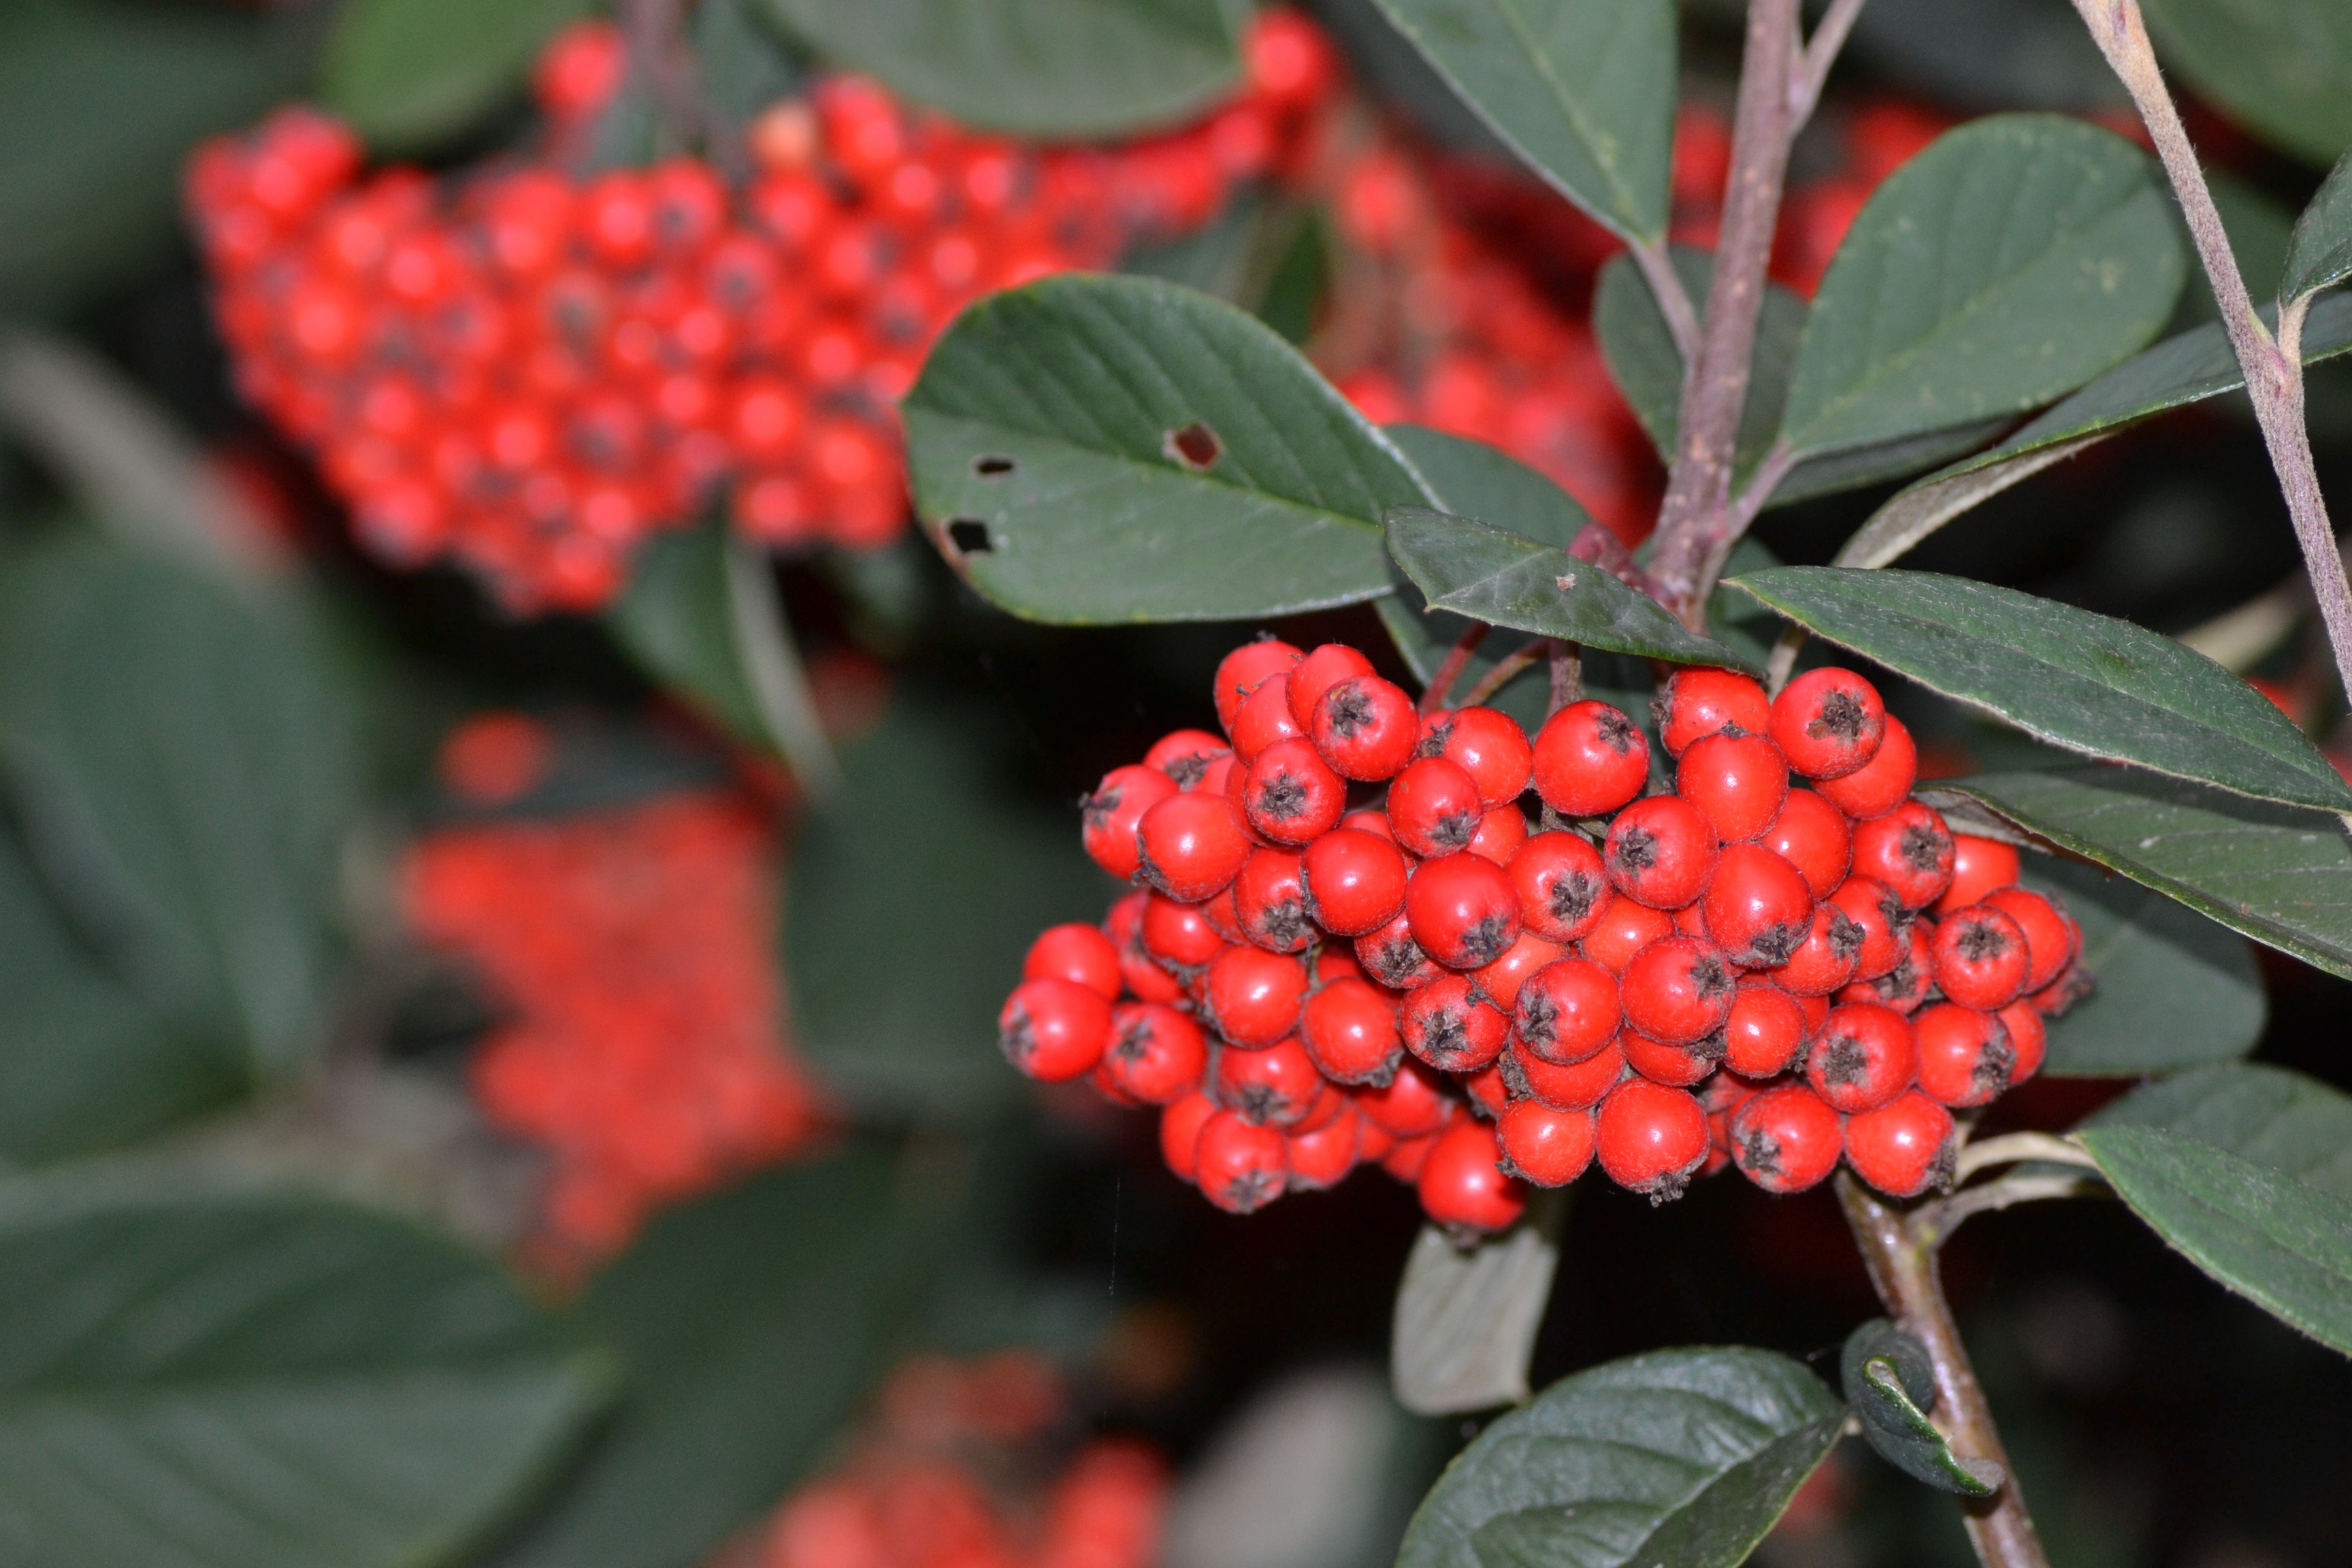
plant, fruit, leaf, fall, flower, food, red, produce, evergreen, christmas, flora, holly, shrub, viburnum, november, rowan, sorbus, flowering plant, woody plant, land plant